Qazvin

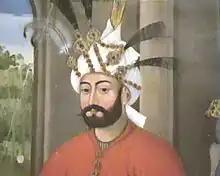
Shah Tahmasp I (1524–1576) made Qazvin the capital of the Safavid empire.

From its beginnings under Ismail I, the Safavid state had key frontiers in Azerbaijan, with the Ottoman Empire, and in Khorasan with the Uzbek tribes led by the Shaybanids. Because of Qazvin's central location on the road between these two regions, its strategic importance increased under the Safavids. In 1555, after temporarily losing his original capital of Tabriz to the Ottomans, Tahmasp I moved his capital to the more secure location of Qazvin. Qazvin remained capital until Abbas I moved the capital to Isfahan about half a century later. While it was the capital, Qazvin bore the title "dār al-salṭana".